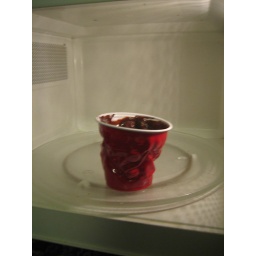
don't put plastic in the microwave